Abhay Kumar

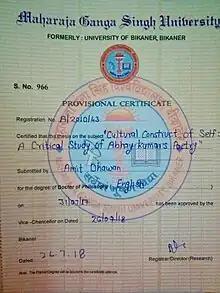
PhD awarded to Amit Dhawan for research on the poetry of Abhay K.

Abhay K. has exhibited his art works at the National Museum of India in New Delhi, Bihar Museum, Patna, Salar Jung Museum, Hyderabad, and in St. Petersburg, Paris, Brasilia and Antananarivo. His art works use geometric forms and focus on evolution of planetary consciousness.